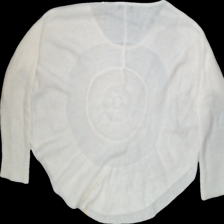
View: back
Type: Shirt
Category: Ladies
Brand: Vero moda
Colors: White
Material: 100%acryl
Size: M
Trend: No trend
Stains: No
Price range: <50
Recommended usage: Reuse